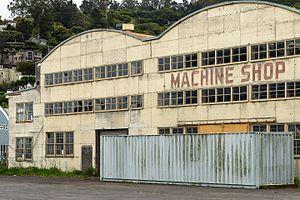
Ceci est la liste des lieux historiques inscrits sur le registre national dans le comté de Marin en Californie.